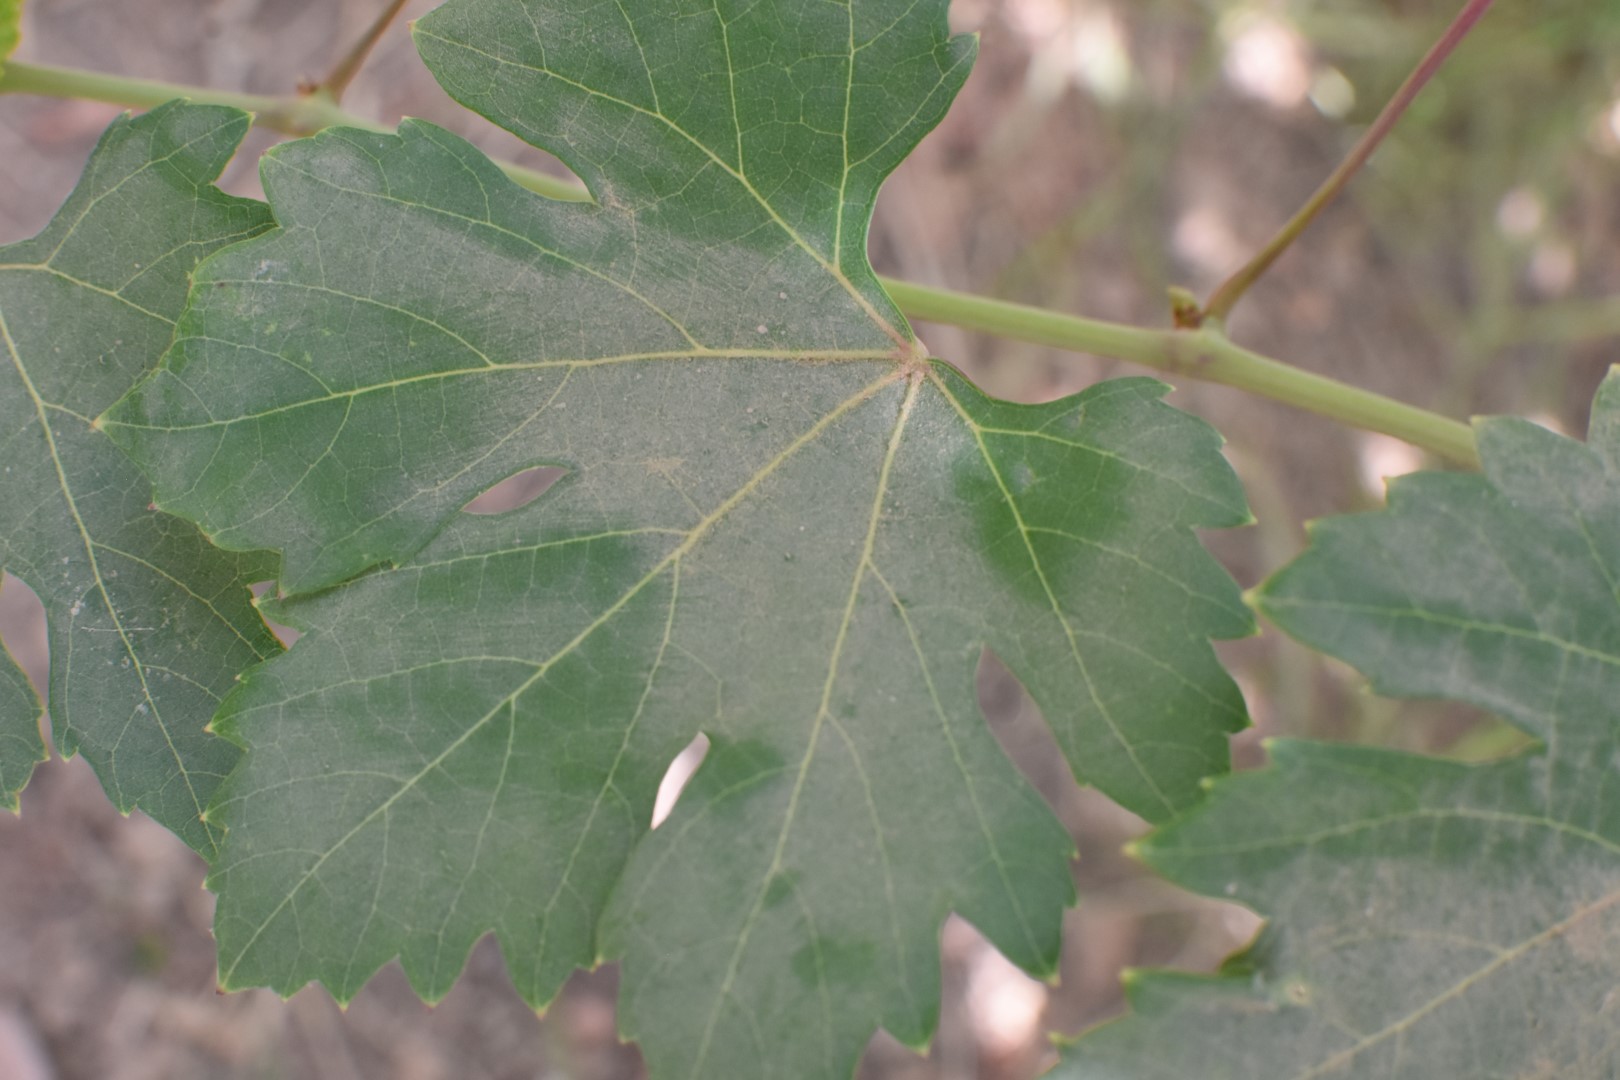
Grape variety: Riasi